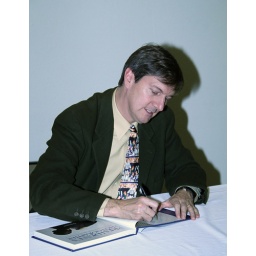
John Bredar signs a copy of his book &amp;quot;The President's Photographer&amp;quot;.DIG13269-12December 9, 2010Photo by Charles Bogel